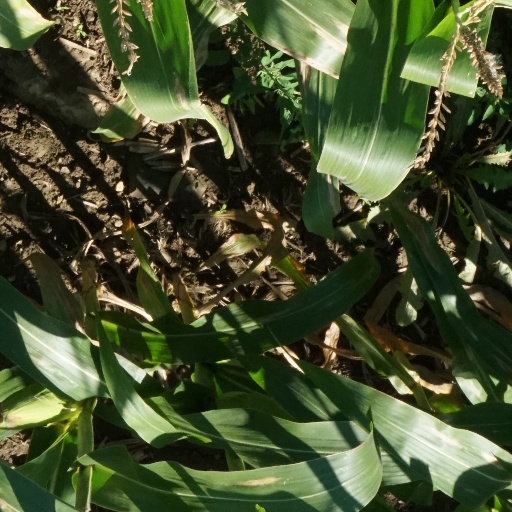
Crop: maize; corn